Geography of New Zealand

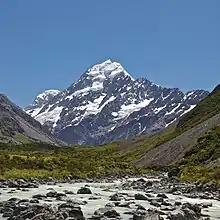
Aoraki / Mount Cook, as seen from Hooker Valley

The South Island is much more mountainous than the North, but shows fewer manifestations of recent volcanic activity. There are 18 peaks of more than in the Southern Alps, which stretch for down the South Island. The closest mountains surpassing it in elevation are found not in Australia, but in New Guinea and Antarctica. As well as the towering peaks, the Southern Alps include huge glaciers such as Franz Josef and Fox. The country's highest mountain is Aoraki / Mount Cook; its height since 2014 is listed as (down from before December 1991, due to a rockslide and subsequent erosion). The second highest peak is Mount Tasman, with a height of .